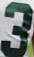
Number: 3